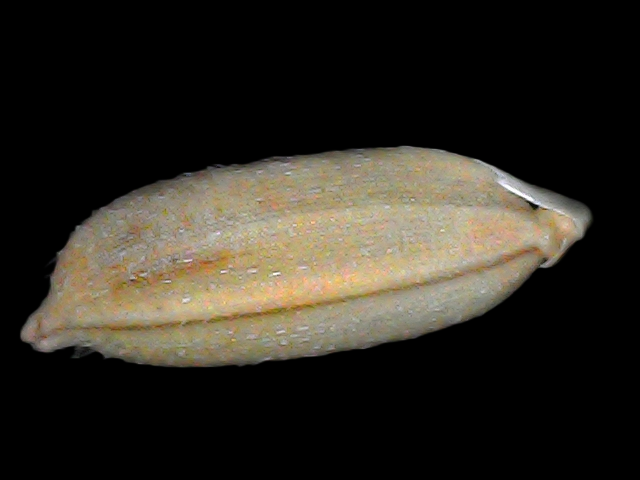
Rice variety: Br22